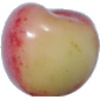
Label: Cherry Rainier 1